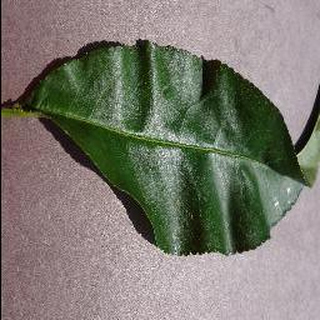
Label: healthy_peach